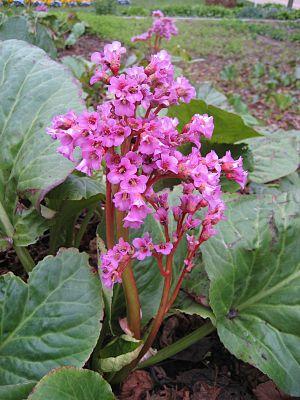
Bergenia est un genre de plantes à fleurs de la famille des Saxifragaceae composée de dix espèces communément appelées bergénie ou encore plante des savetiers car la plante entière, riche en composés tannants et en arbutine, pouvait servir au savetier pour le tannage du cuir.